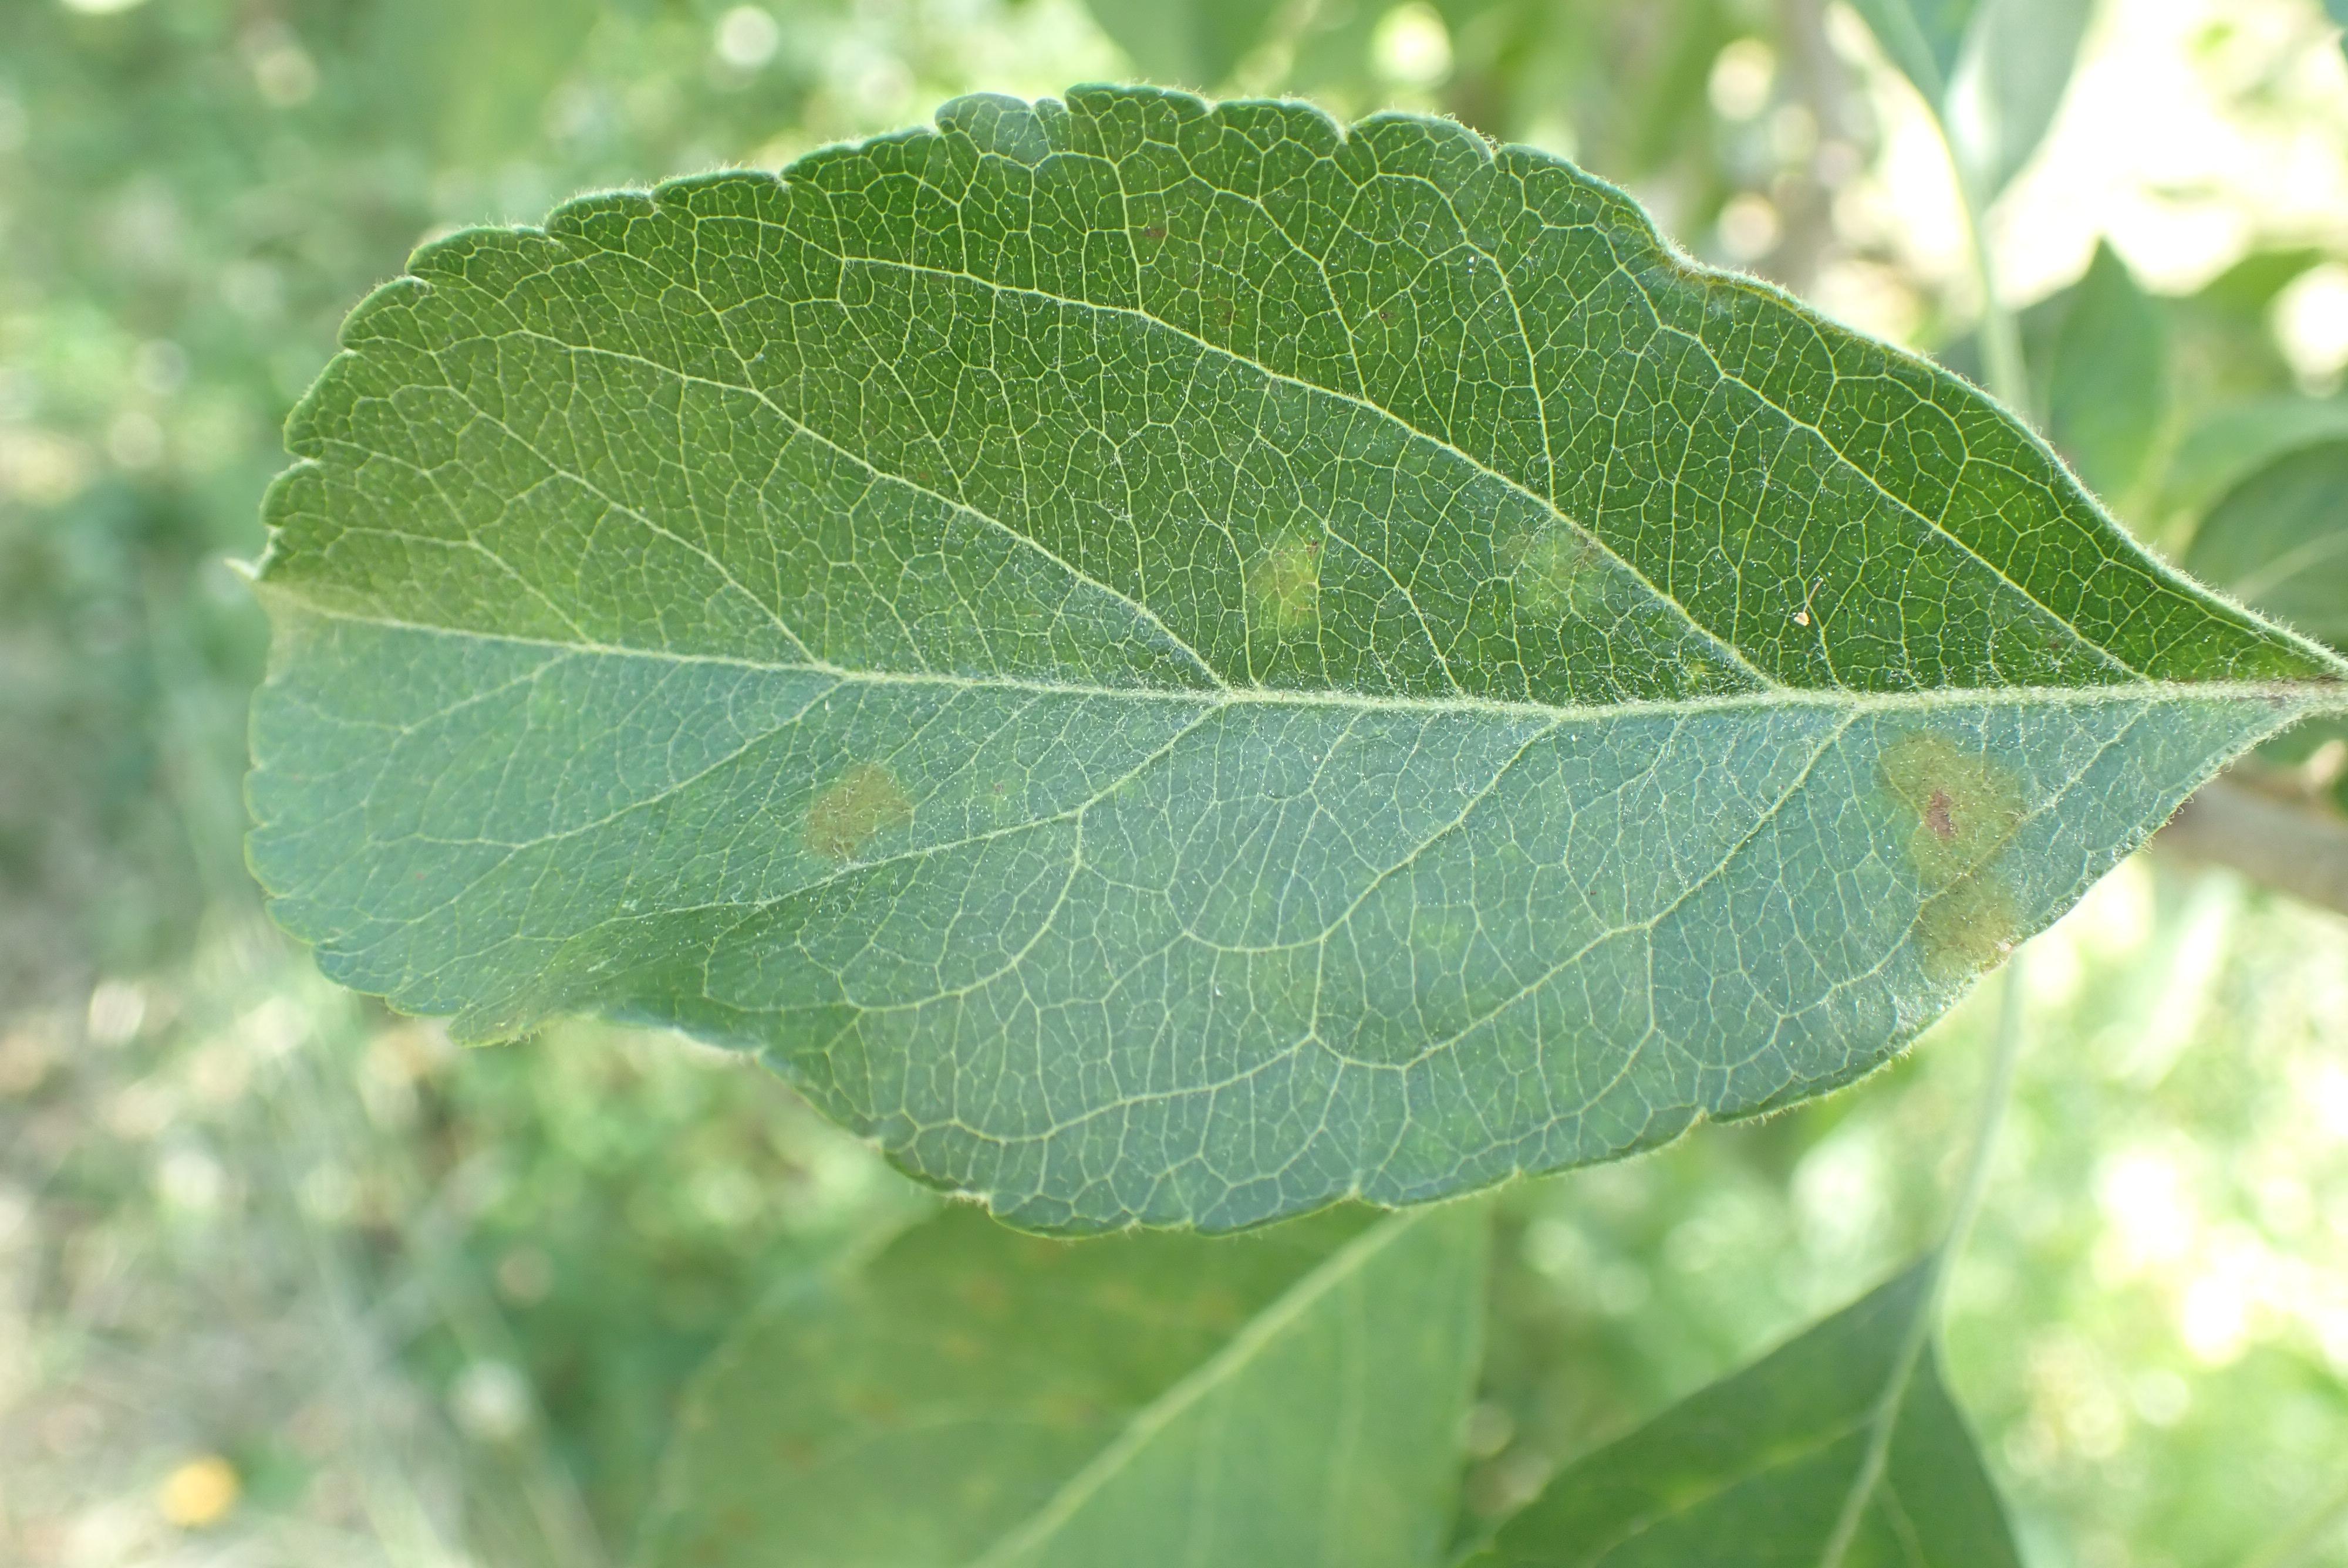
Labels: scab